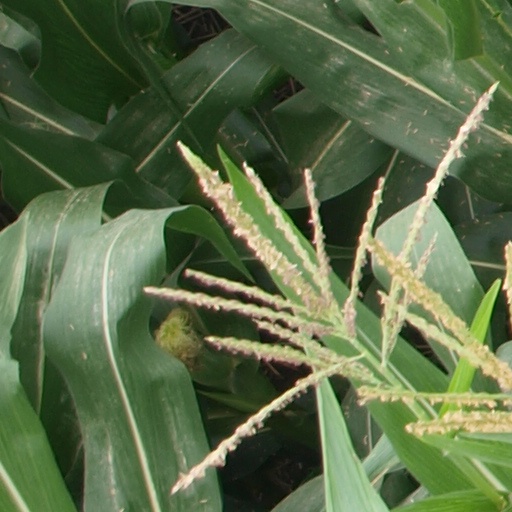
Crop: maize; corn